Thomas Kilgore

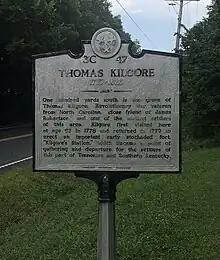
Thomas Kilgore Historical Sign - Found outside of the Villines Cemetery in Cross Plains.

Kilgore returned to his settlement in the spring of 1779, along with several other families, and then built a fort which became known as Kilgore Station. Kilgore lived in Tennessee with his wife, Lydia Yates, and their son, Thomas Kilgore Jr. Thomas Kilgore died in 1823 at the age of 108 after he became drenched and caught a chill during a trip to Gallatin, Tennessee.